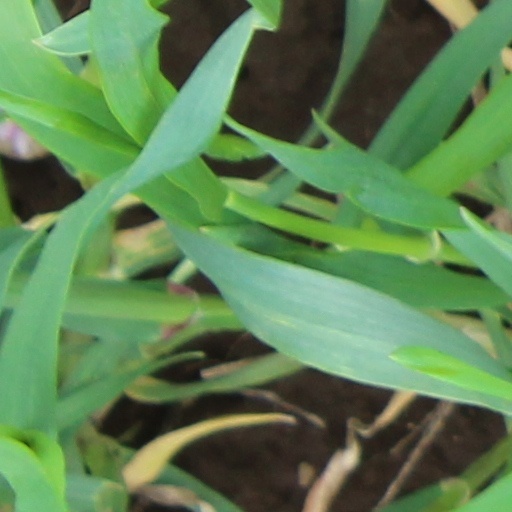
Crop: wheat